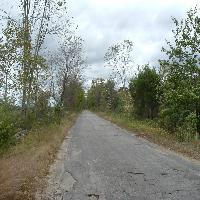
Weather: cloudy or overcast